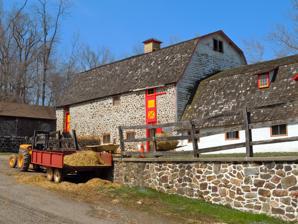
Building: Derbydown Homestead
Country: United States of America
Year built: 1707
Historic house in Pennsylvania, United States United States historic place Derbydown Homestead U.S. National Register of Historic Places Derbydown Barn, March 2011 Show map of Pennsylvania Show map of the United States Location At jct. of CR 15077 and 15080, West Bradford Township, Pennsylvania Coordinates 39°55′31″N 75°41′12″W / 39.92528°N 75.68667°W / 39.92528; -75.68667 Area 9.8 acres (4.0 ha) Built 1707 MPS West Branch Brandywine Creek MRA NRHP reference No. 73001609 Added to NRHP April 2, 1973 Derbydown Homestead , also known as the Abraham Marshall House and Birthplace of Humphry Marshall, is a historic home located in West Bradford Township , Chester County, Pennsylvania . The original house was built in 1707, as a one-room, three bay, 1 + 1 ⁄ 2 -story stone structure.  It was later enlarged to have a gambrel roof.  In 1764, it was enlarged again to 2 + 1 ⁄ 2 stories with stone and brick construction, and the roof modified to a gable roof with pent eve.  Also on the property is a large barn with a gambrel roof.  It was first owned by Abraham Marshall, founder of the Bradford Friends Meetinghouse , which met in the house from 1722 to 1727.   Abraham was referred on certificate from the Monyash Monthly Meeting in England, to the Darby Monthly Meeting in Pennsylvania, 9th of the 2nd Month 1700. Abraham married Mary Hunt(sister of Elizabeth Hunt Bartram, mother of kings Botanist, John Bartram) at the Darby Meeting 1/17/1702-3 (Hinshaw Index Darby Monthly Meeting, p127)  Marshall was the father of botanist Humphry Marshall , who was born at the house in 1722. House at Derbydown, March 2011 It was added to the National Register of Historic Places in 1973. References